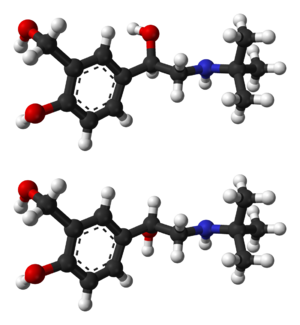
Le salbutamol est un agoniste des récepteurs β₂-adrénergiques donc bronchodilatateur à courte durée d'action utilisé dans le soulagement des bronchospasmes dans des états tels que l'asthme et les broncho-pneumopathies chroniques obstructives.